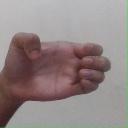
अक्षर: ख